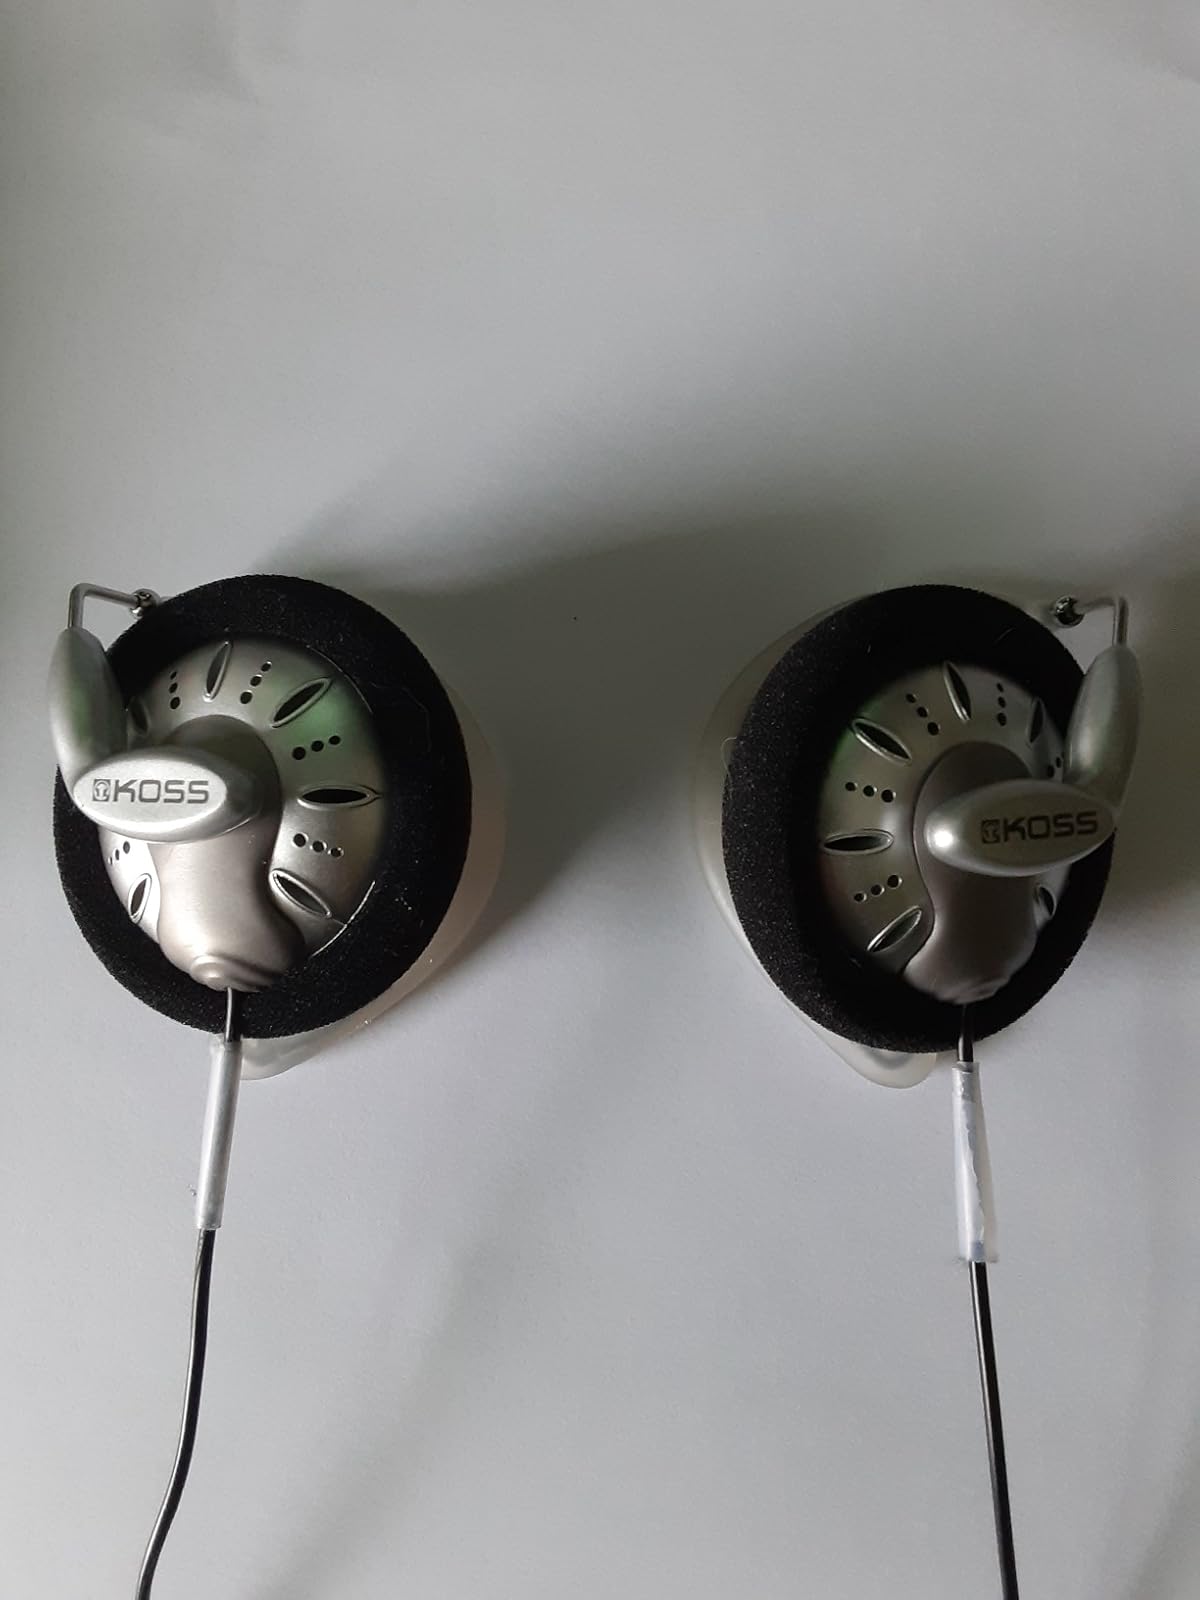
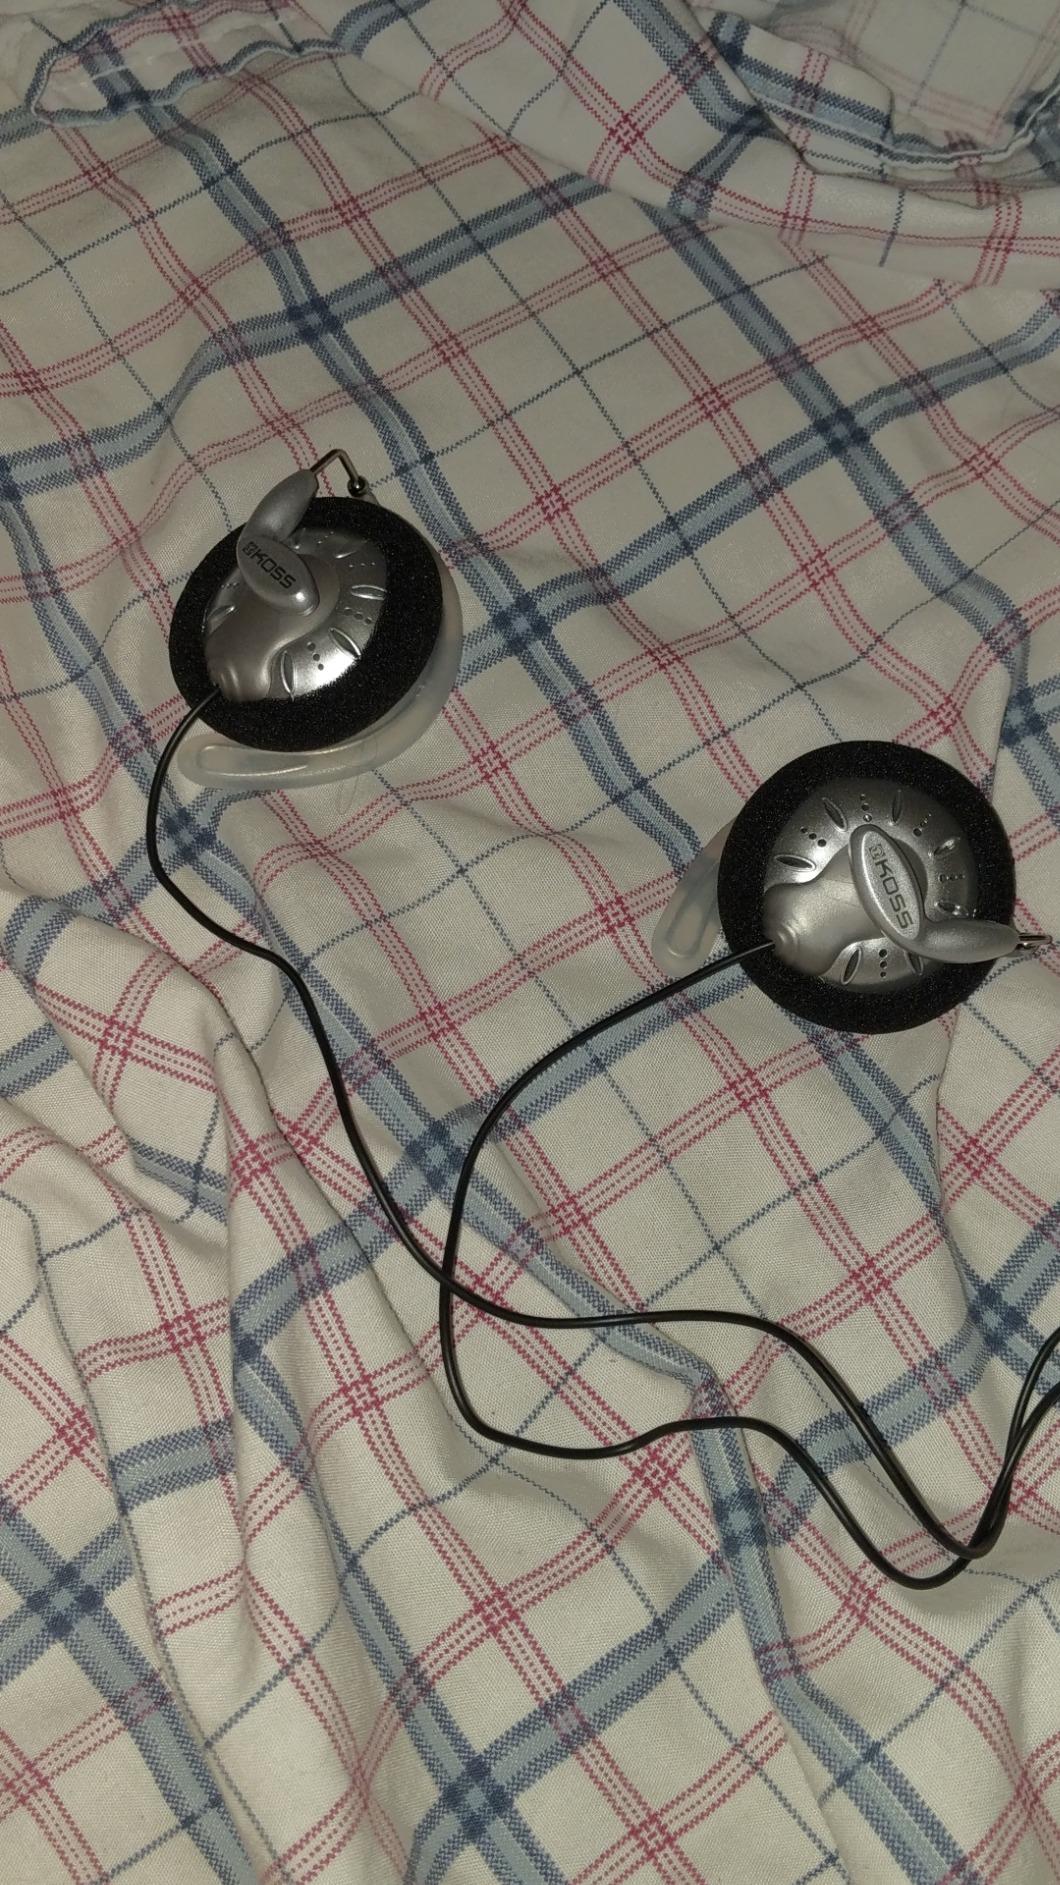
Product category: headphones
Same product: yes